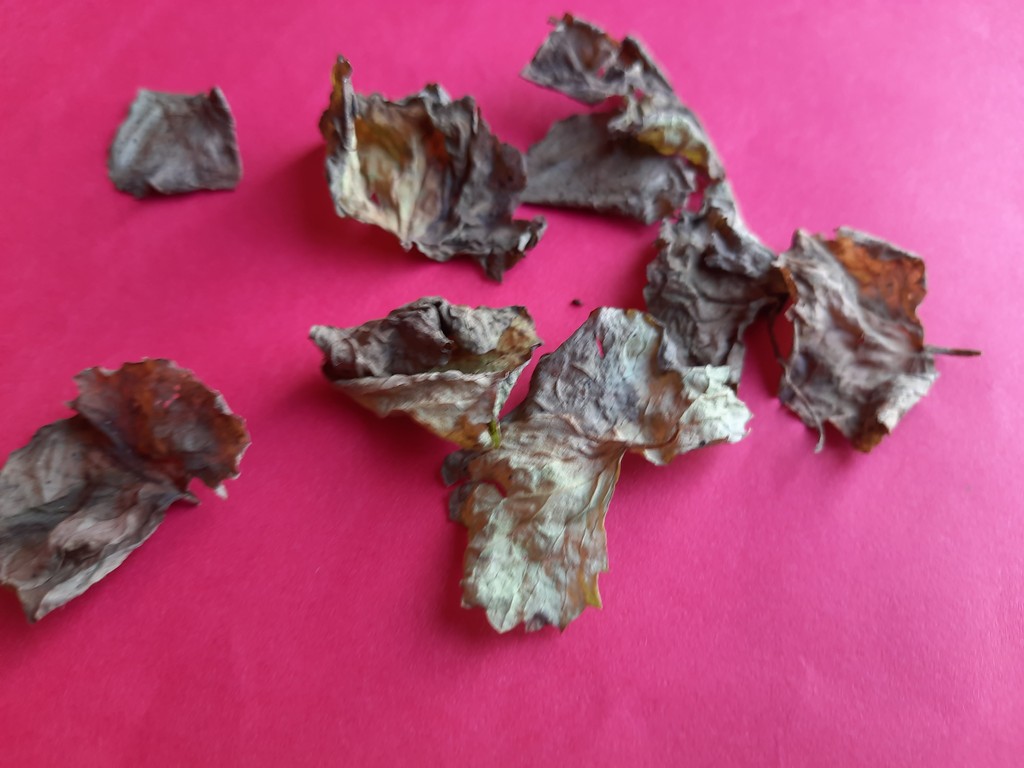
Label: Dried